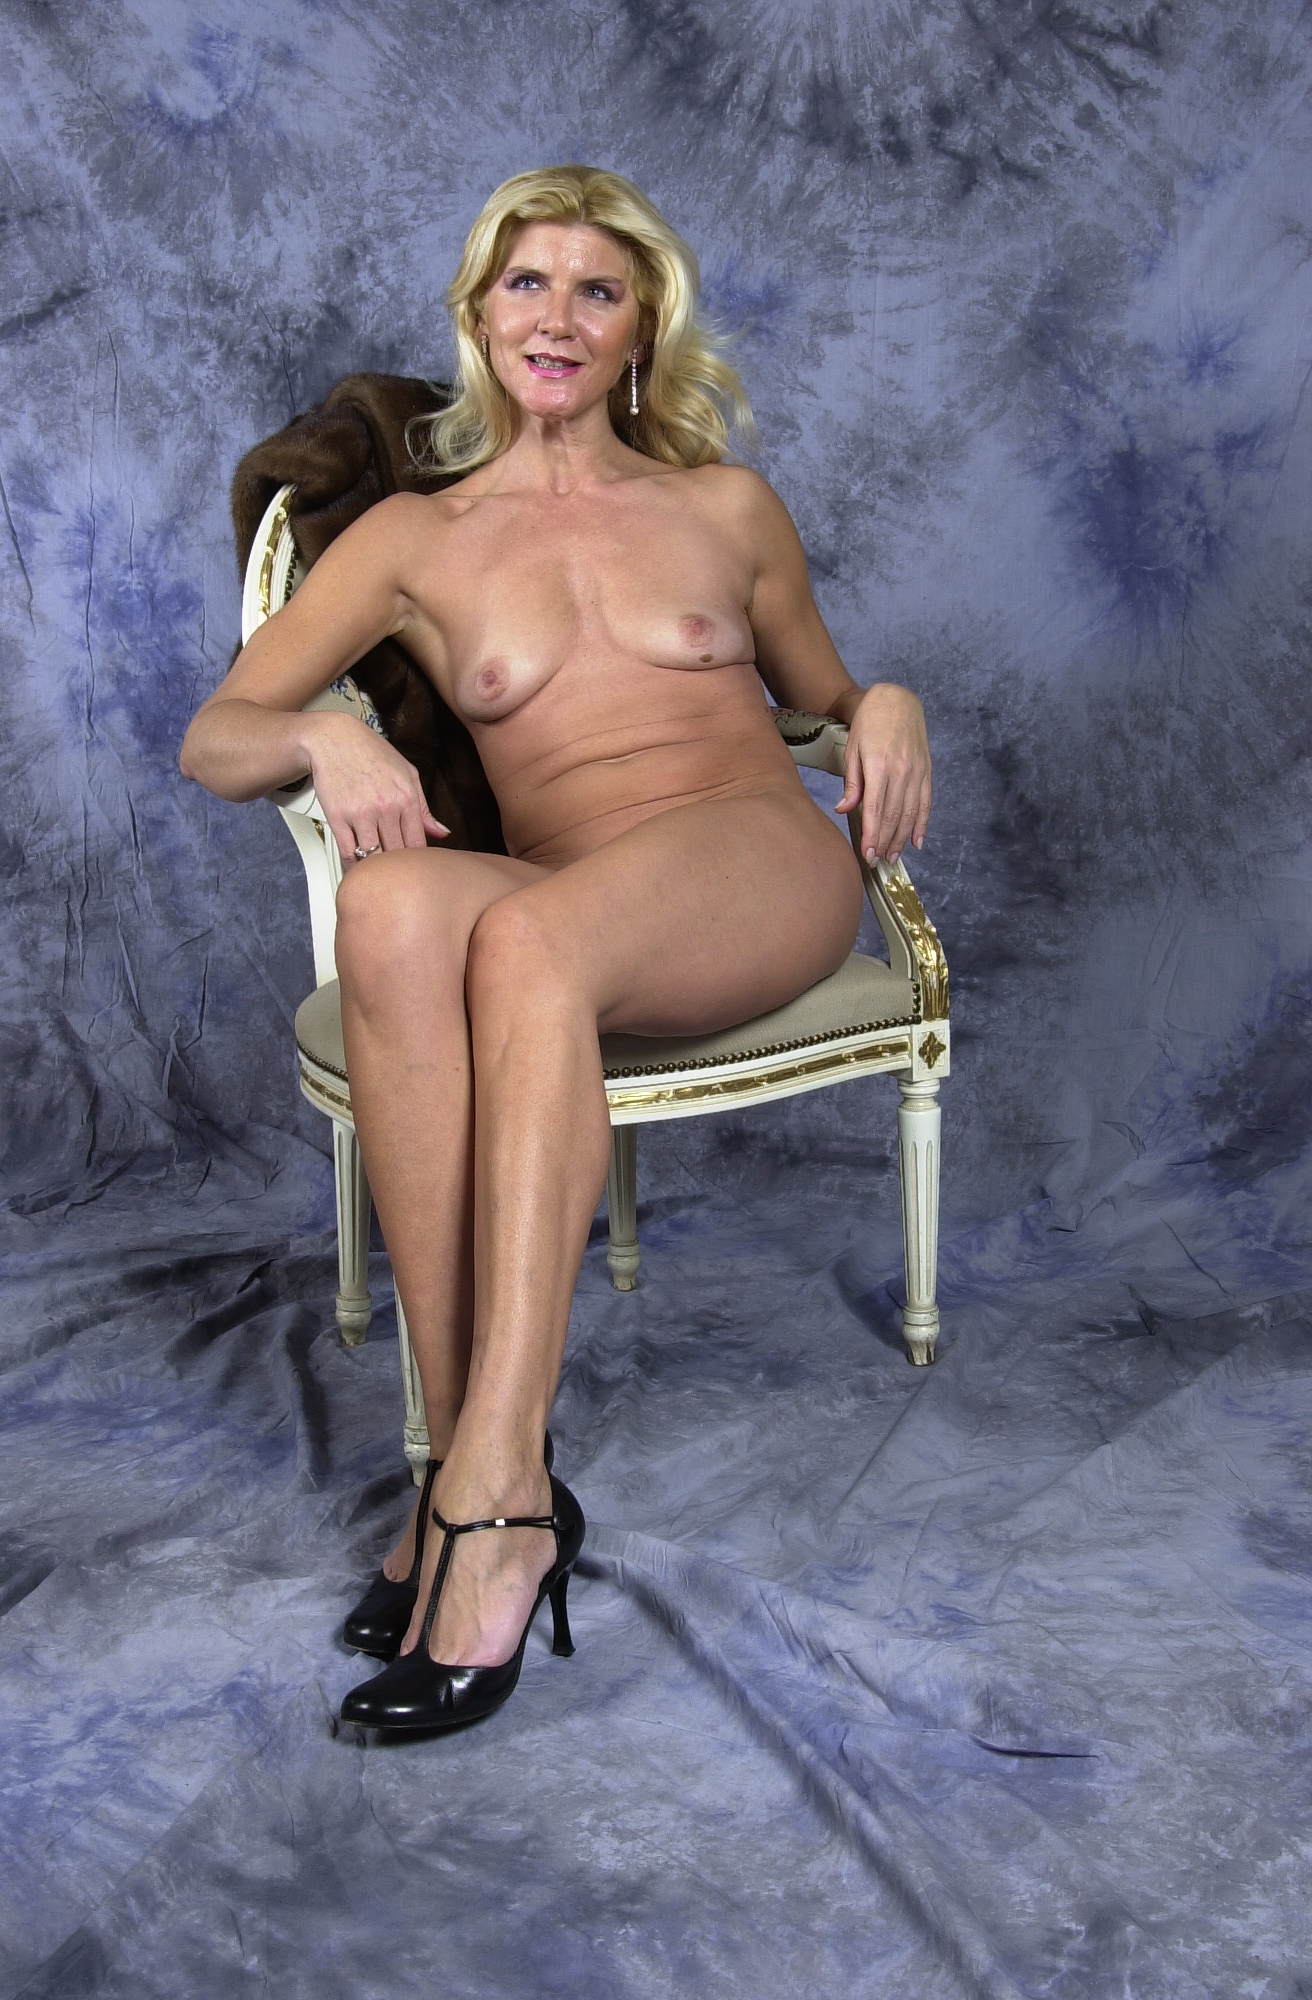
sexy, nude, woman, hair, smile, leg, flash photography, thigh, black hair, art model, foot, chair, human leg, long hair, blond, electric blue, brown hair, fun, brassiere, sitting, knee, fashion design, sandal, chest, lingerie, leisure, fashion model, fetish model, toe, flesh, jewellery, abdomen